Ali Joego

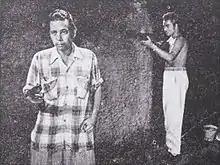
Joego (left) in "Sri Asih" (1954)

During the Japanese occupation of 1942–45, Joego led two stage troupes, Batu Tjinta and Nusantara. He returned to cinema in 1948 with "Djaoeh Dimata", in which he was cast alongside Ratna Asmara and portrayed a blind man who chases away his wife after fearing that she has been unfaithful. Joego appeared in one further film for the production company, South Pacific Film, the Andjar Asmara-directed "Gadis Desa" (1949).